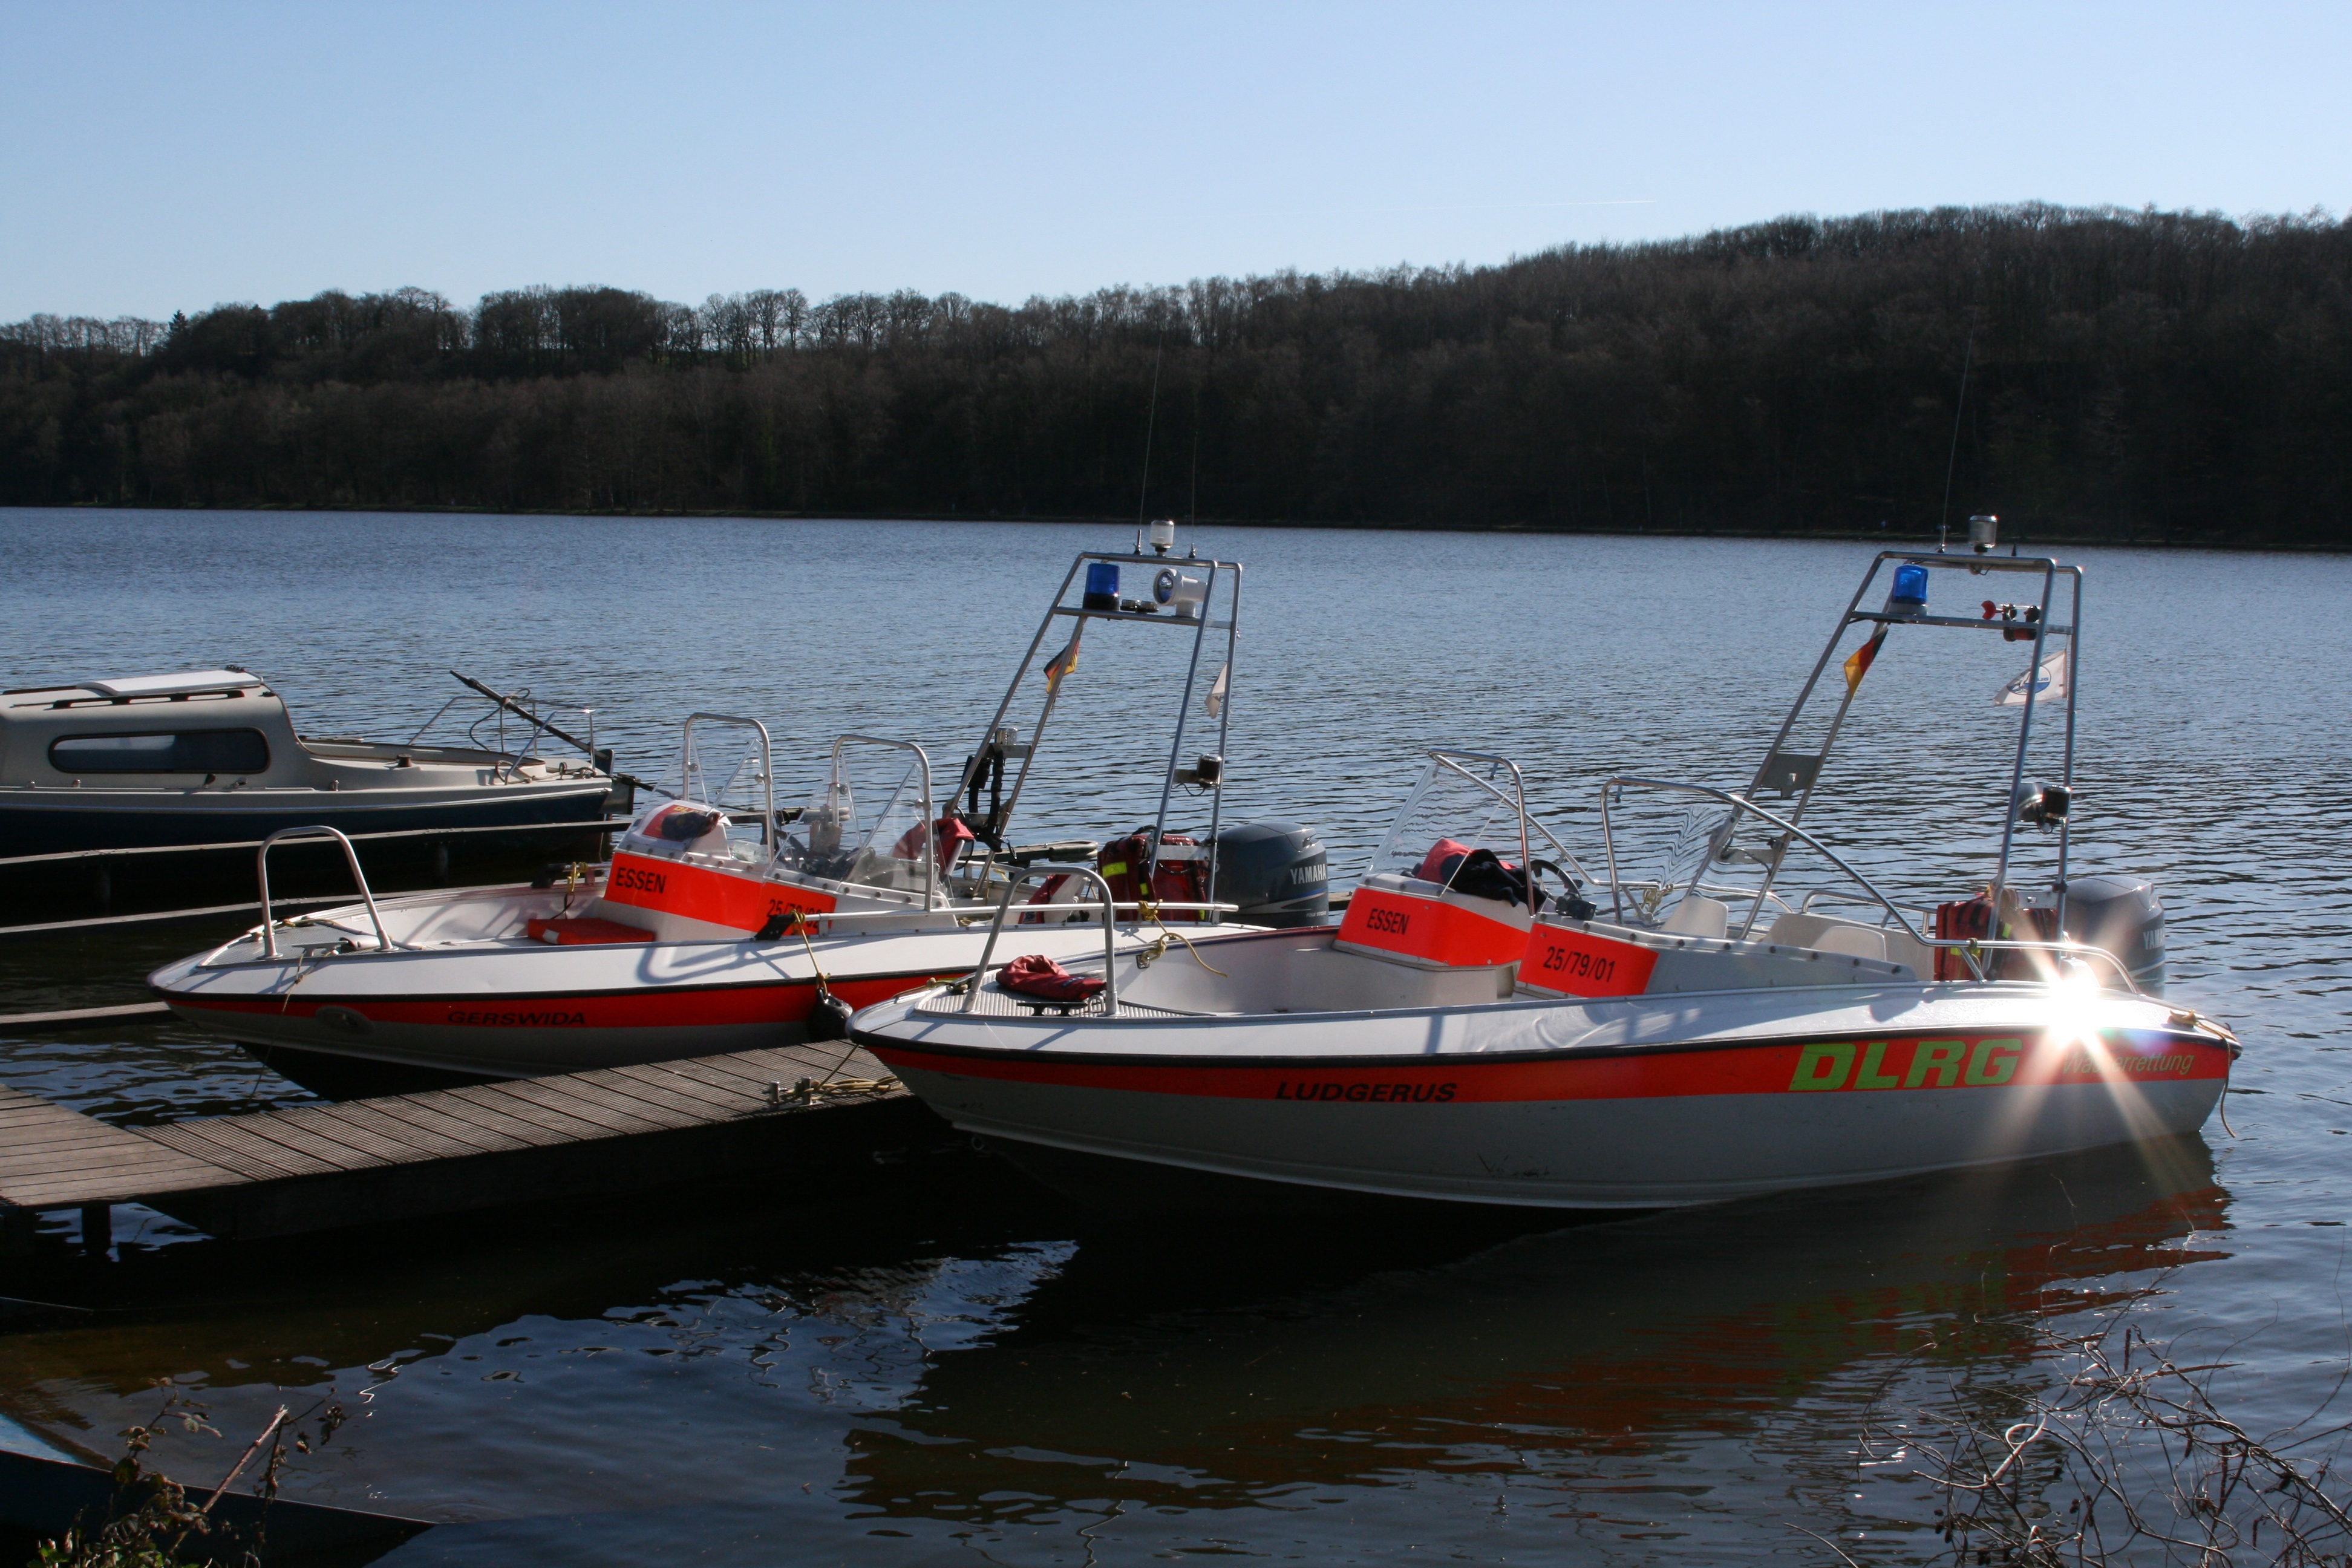
watch, sea, coast, water, boat, lake, ship, boot, vehicle, bay, harbor, sailboat, motorboat, lifeboat, boating, watercraft, emergency, rescue, fishing vessel, lifeboats, water rescue, dlrg, distress, skiff, sea rescue, watercraft rowing